Iyotetsu

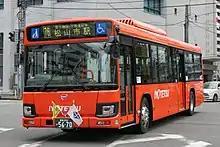
Iyotetsu local bus

The company operates highway buses linking Matsuyama and the major cities of Japan, including Tokyo, Ōsaka, Fukuyama, Takamatsu, Tokushima, and Kōchi. It also operates a local network in and around the city, including services that operate to and from Matsuyama Airport.